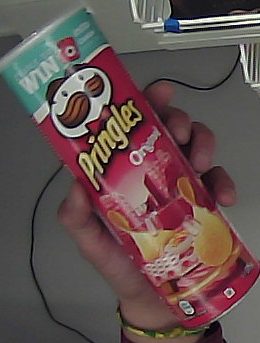
Product: pringles_original